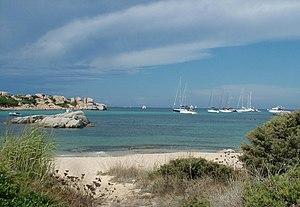
L'île de Cavallo, en corse Cavaddu, est une île de l'archipel des Lavezzi en Corse-du-Sud. D'une superficie de 120 ha, c'est la plus grande île de l'archipel et la seule à être habitée.